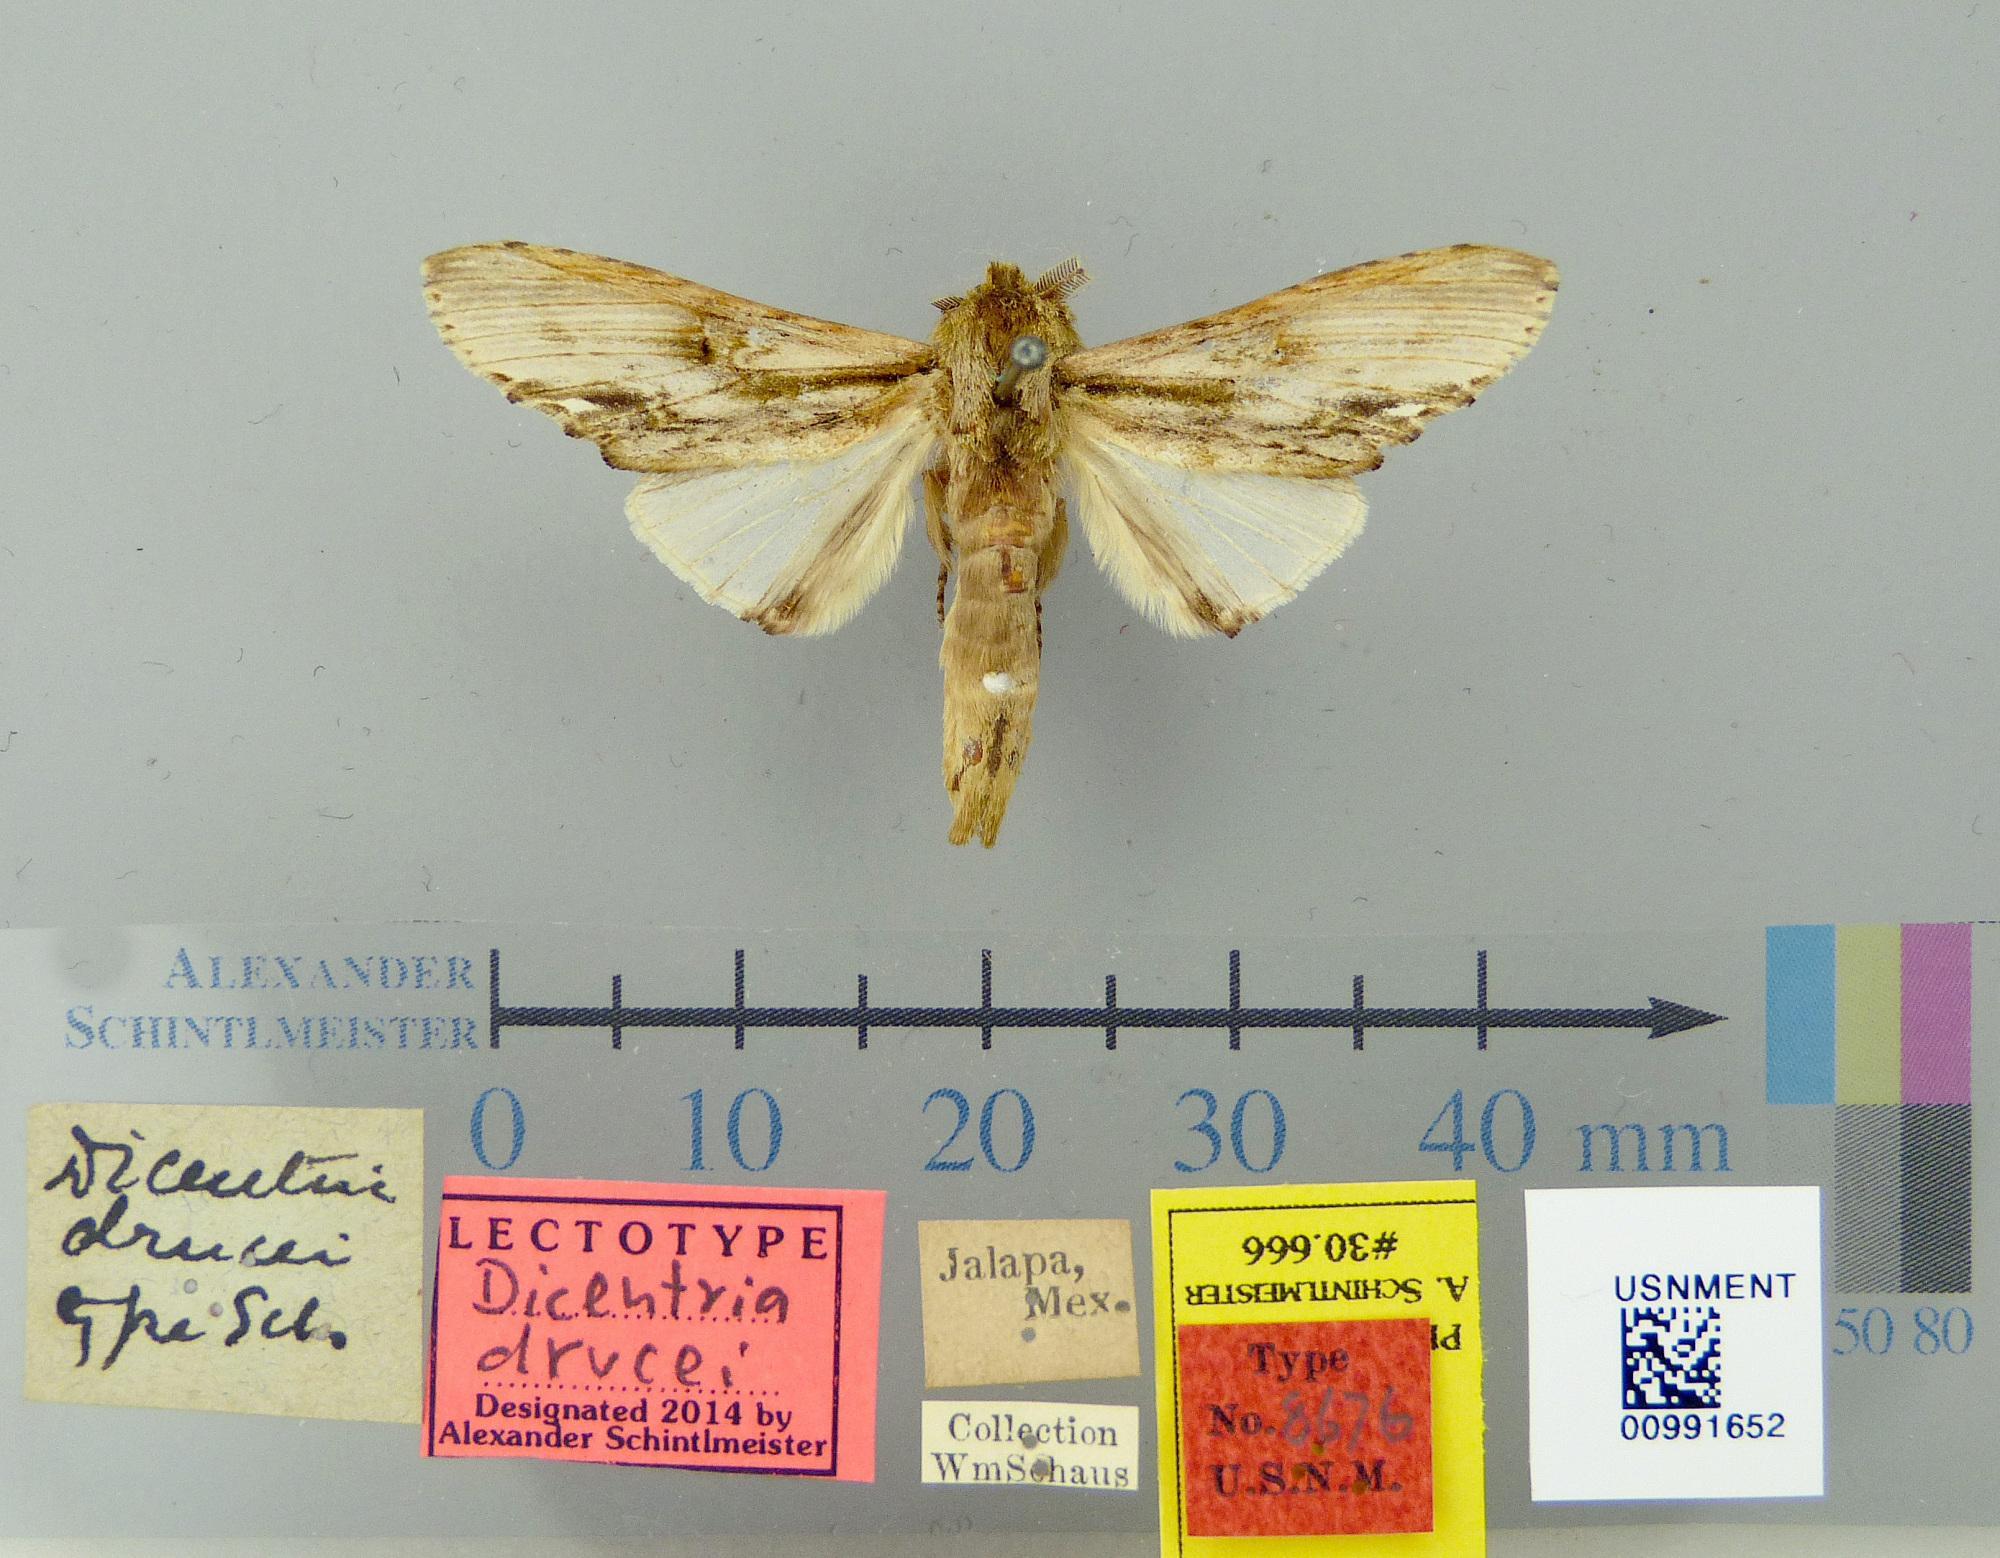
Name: Dicentria drucei
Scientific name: Dicentria drucei Schaus, 1906
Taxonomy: Animalia, Arthropoda, Insecta, Lepidoptera, Notodontidae
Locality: Jalapa, Veracruz-Llave, Mexico
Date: [Not Stated]